Centro Sportivo Aeronautica Militare

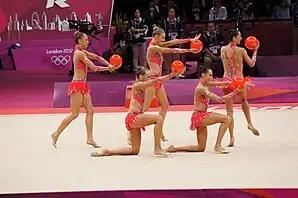
The Aeronautica Militare team of Rhythmic gymnastics bronze medal at London 2012.

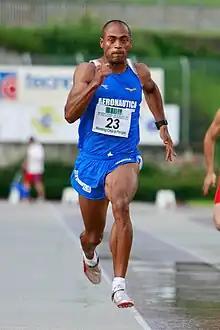
The athlete Jacques Riparelli with the colors of C.S. Aeronautica Militare.

Of the 290 athletes who represented Italy at the 2012 Summer Olympics, 29 were Air Force athletes. These athletes are: